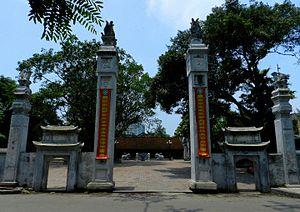
Temple Hai Bà Trưng à Hanoï dans le district Hai Bà Trưng